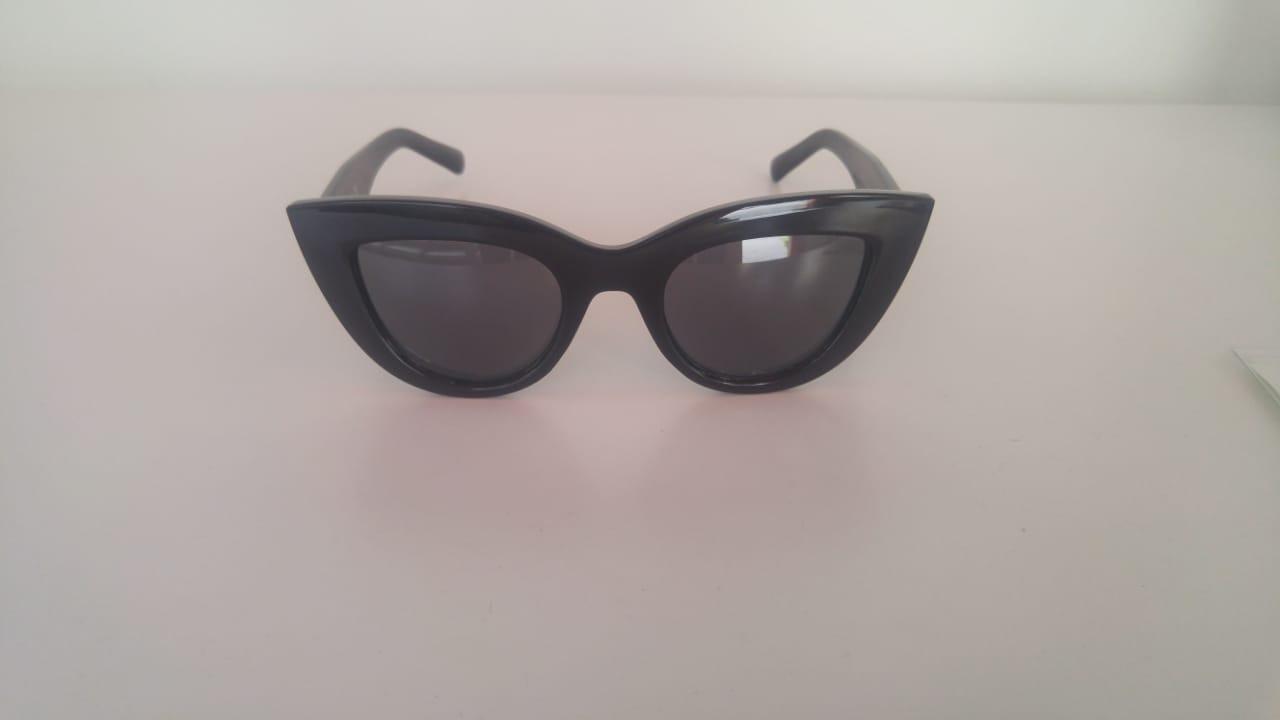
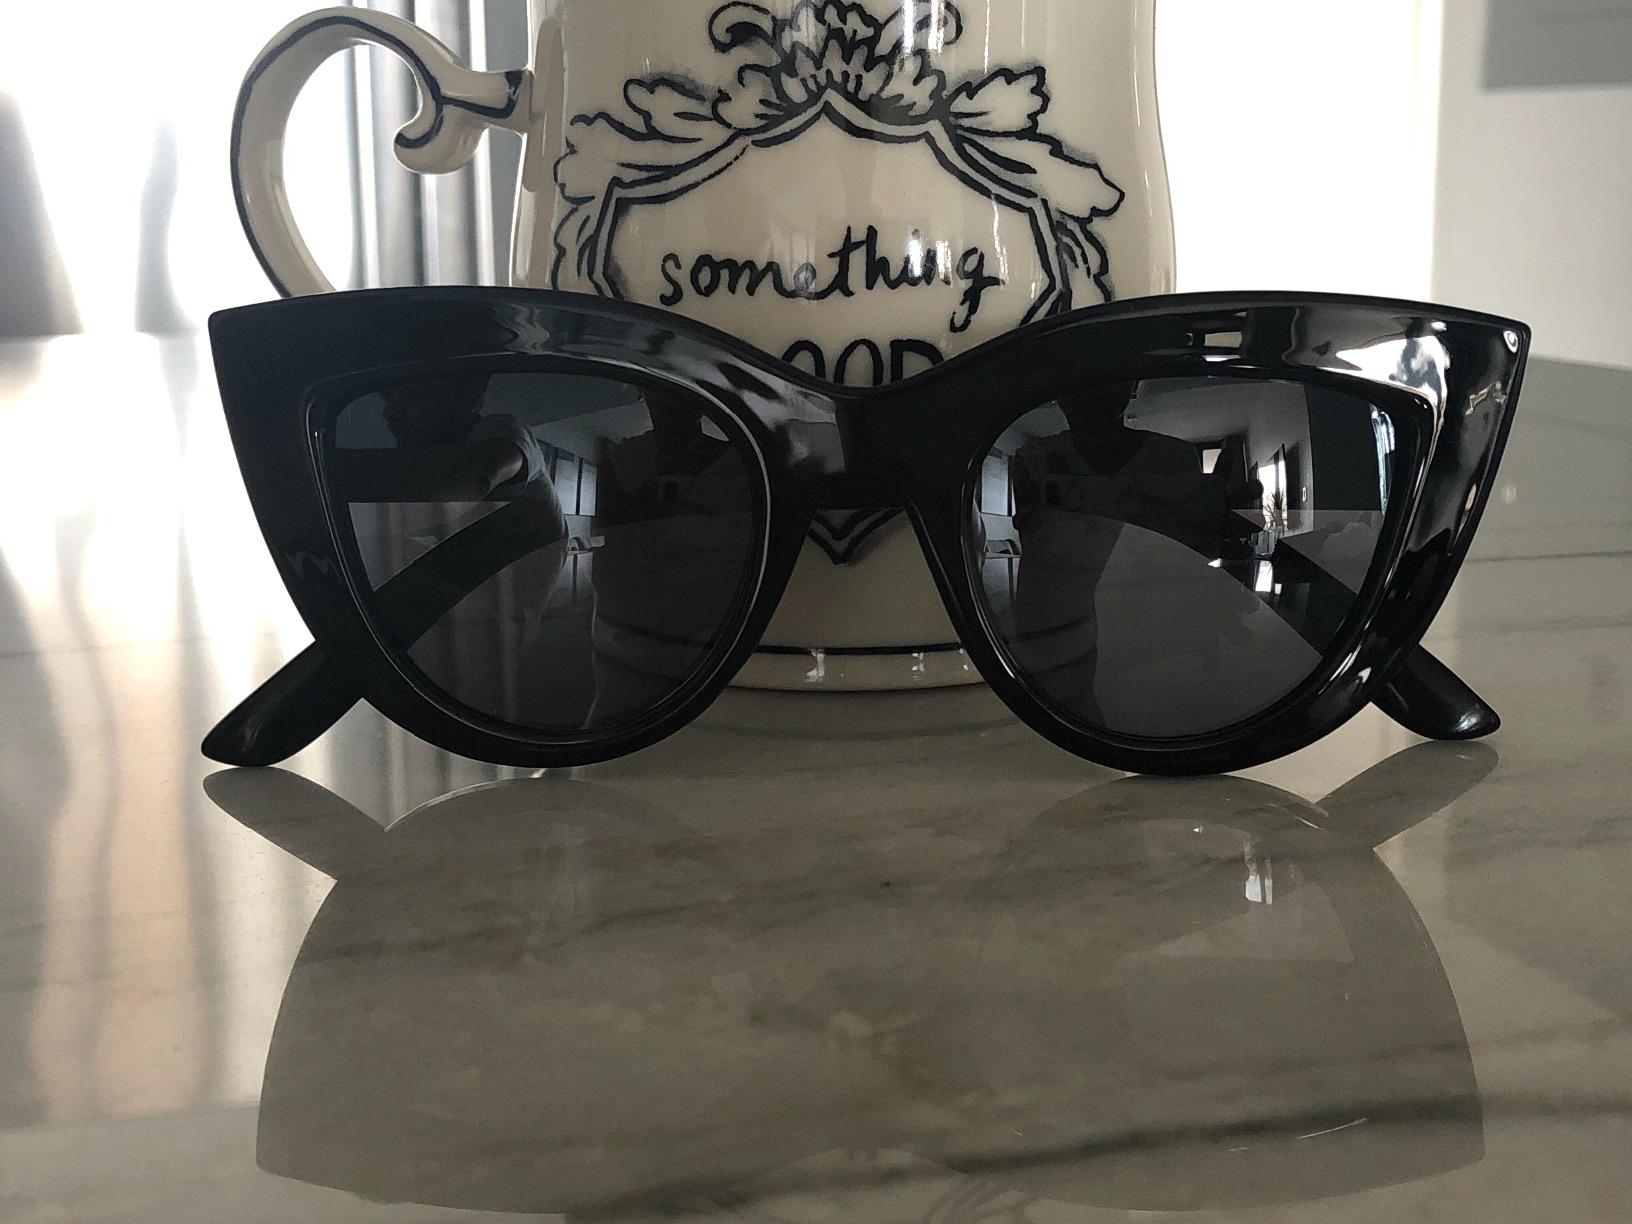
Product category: accessories_sunglasses
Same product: yes